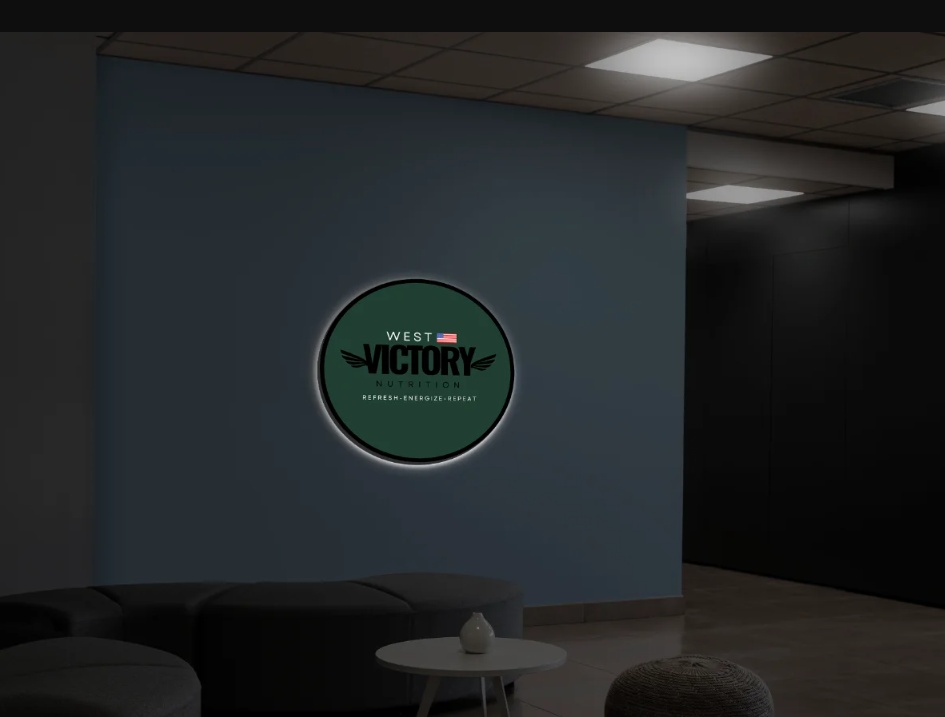
West victory Nutrition
West Victory Nutrition's professionally-crafted backlit sign enhances visibility and features a durable, simplistic design with vibrant UV print.
Brand: Medical
Category: Business & Industrial > Signage > Electric Signs